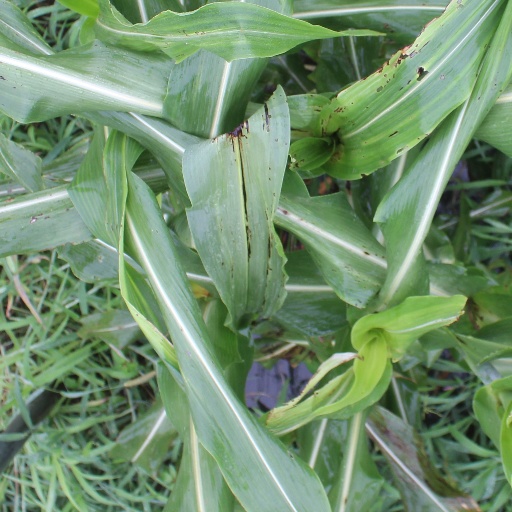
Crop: sorghum